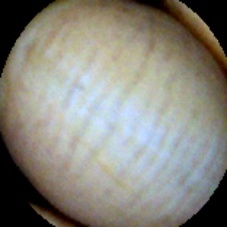
Label: Intact